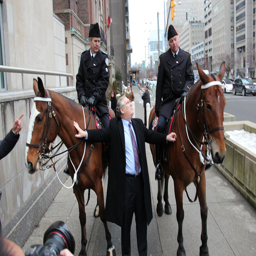
A man who is petting two police horses.
a man in a business suit standing between two police men on horses
A man stands in between two horses and looks up at another man.
Some people are posing for a picture with horses.
There are two uniformed men on horses.